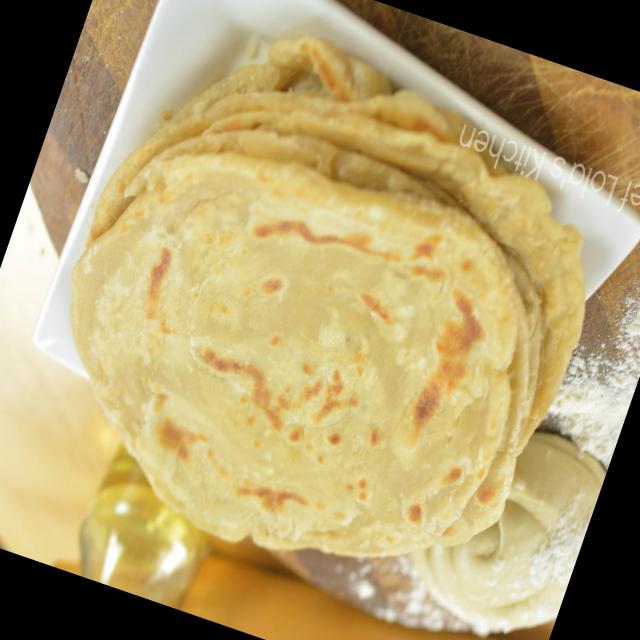
Dish: chapati